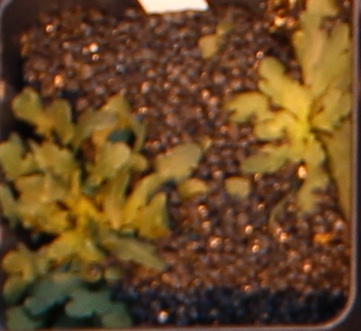
Label: Horseweed